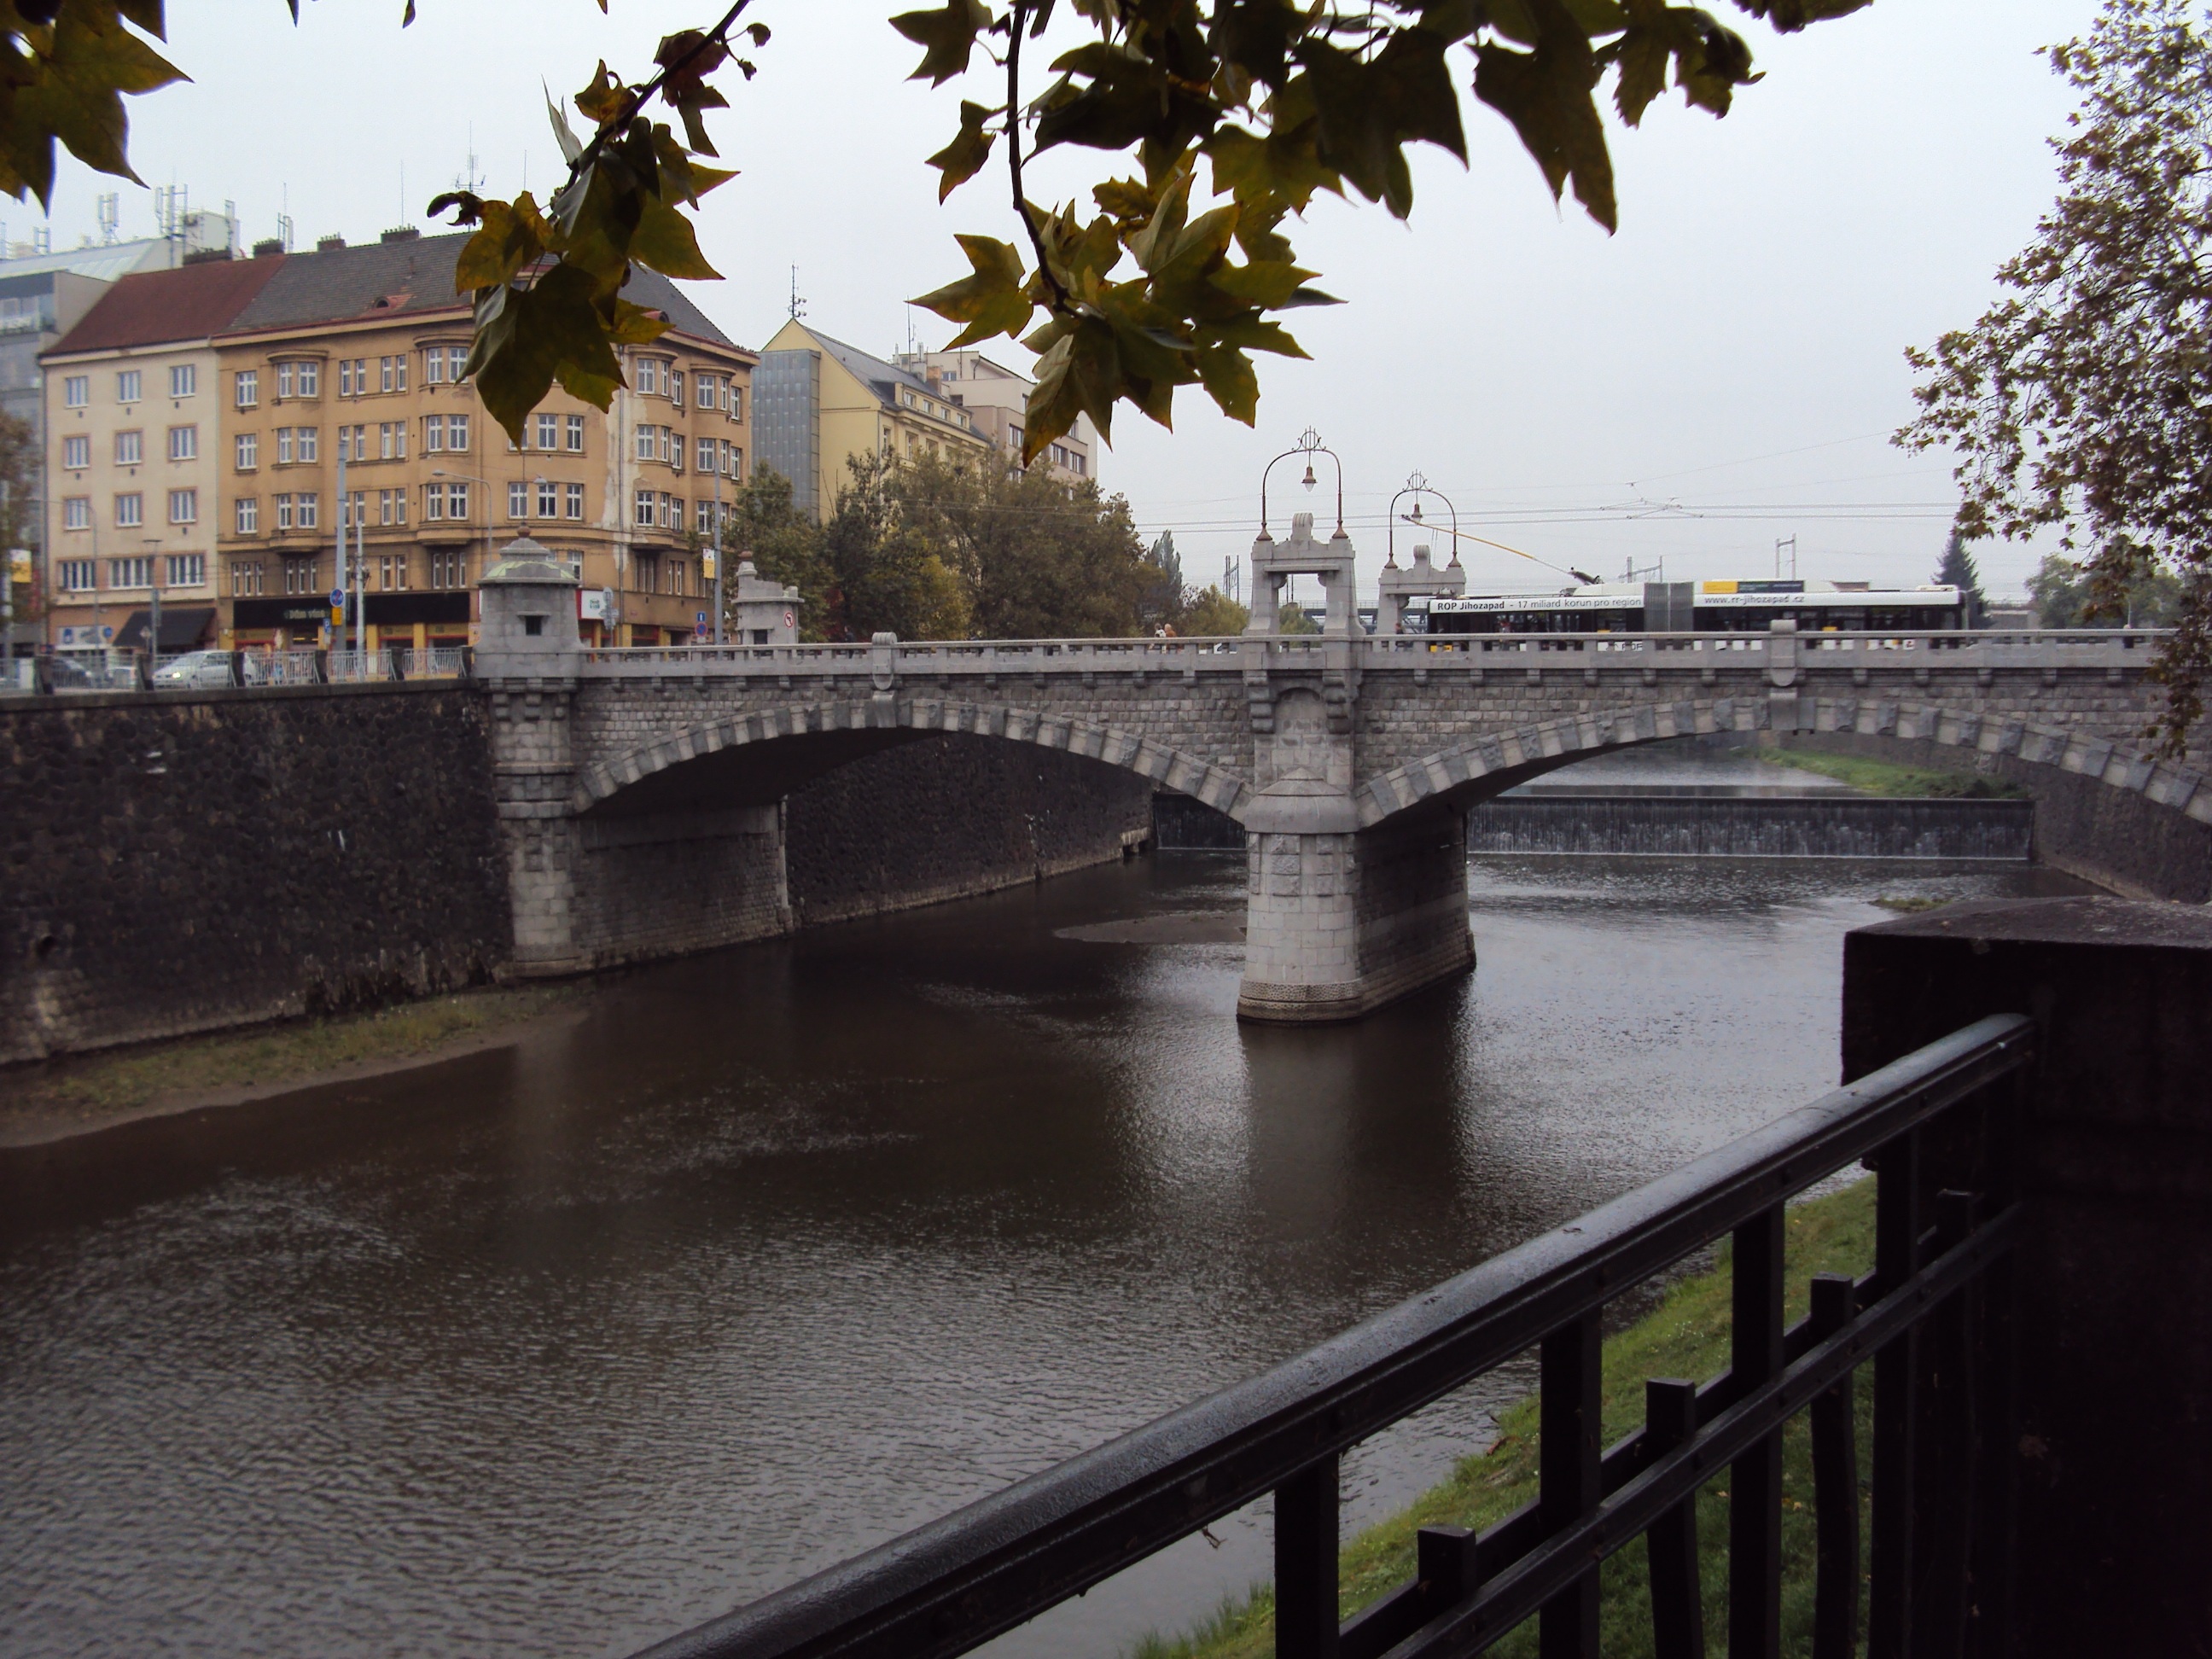
water, bridge, river, reflection, park, waterway, old town, riverside, tjechie, reflecting pool, nonbuilding structure